National Theatre Bucharest

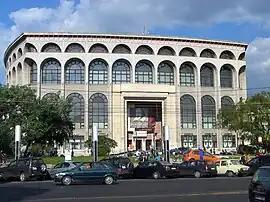
Bucharest National Theatre in its form from 1983 to 2012

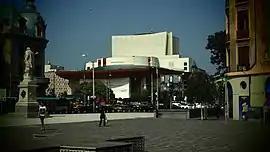
The building after the last renovation

The current National Theatre is located about half a kilometre away from the old site, just south of the Hotel Intercontinental at Piaţa Universităţii (University Square), and has been in use since 1973. The edifice was extensively renovated from 2012 to 2014.